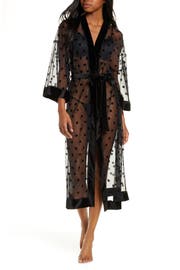
love is a playful game in this sultry mesh robe styled with rich velvety trim and covered in lively polka dot